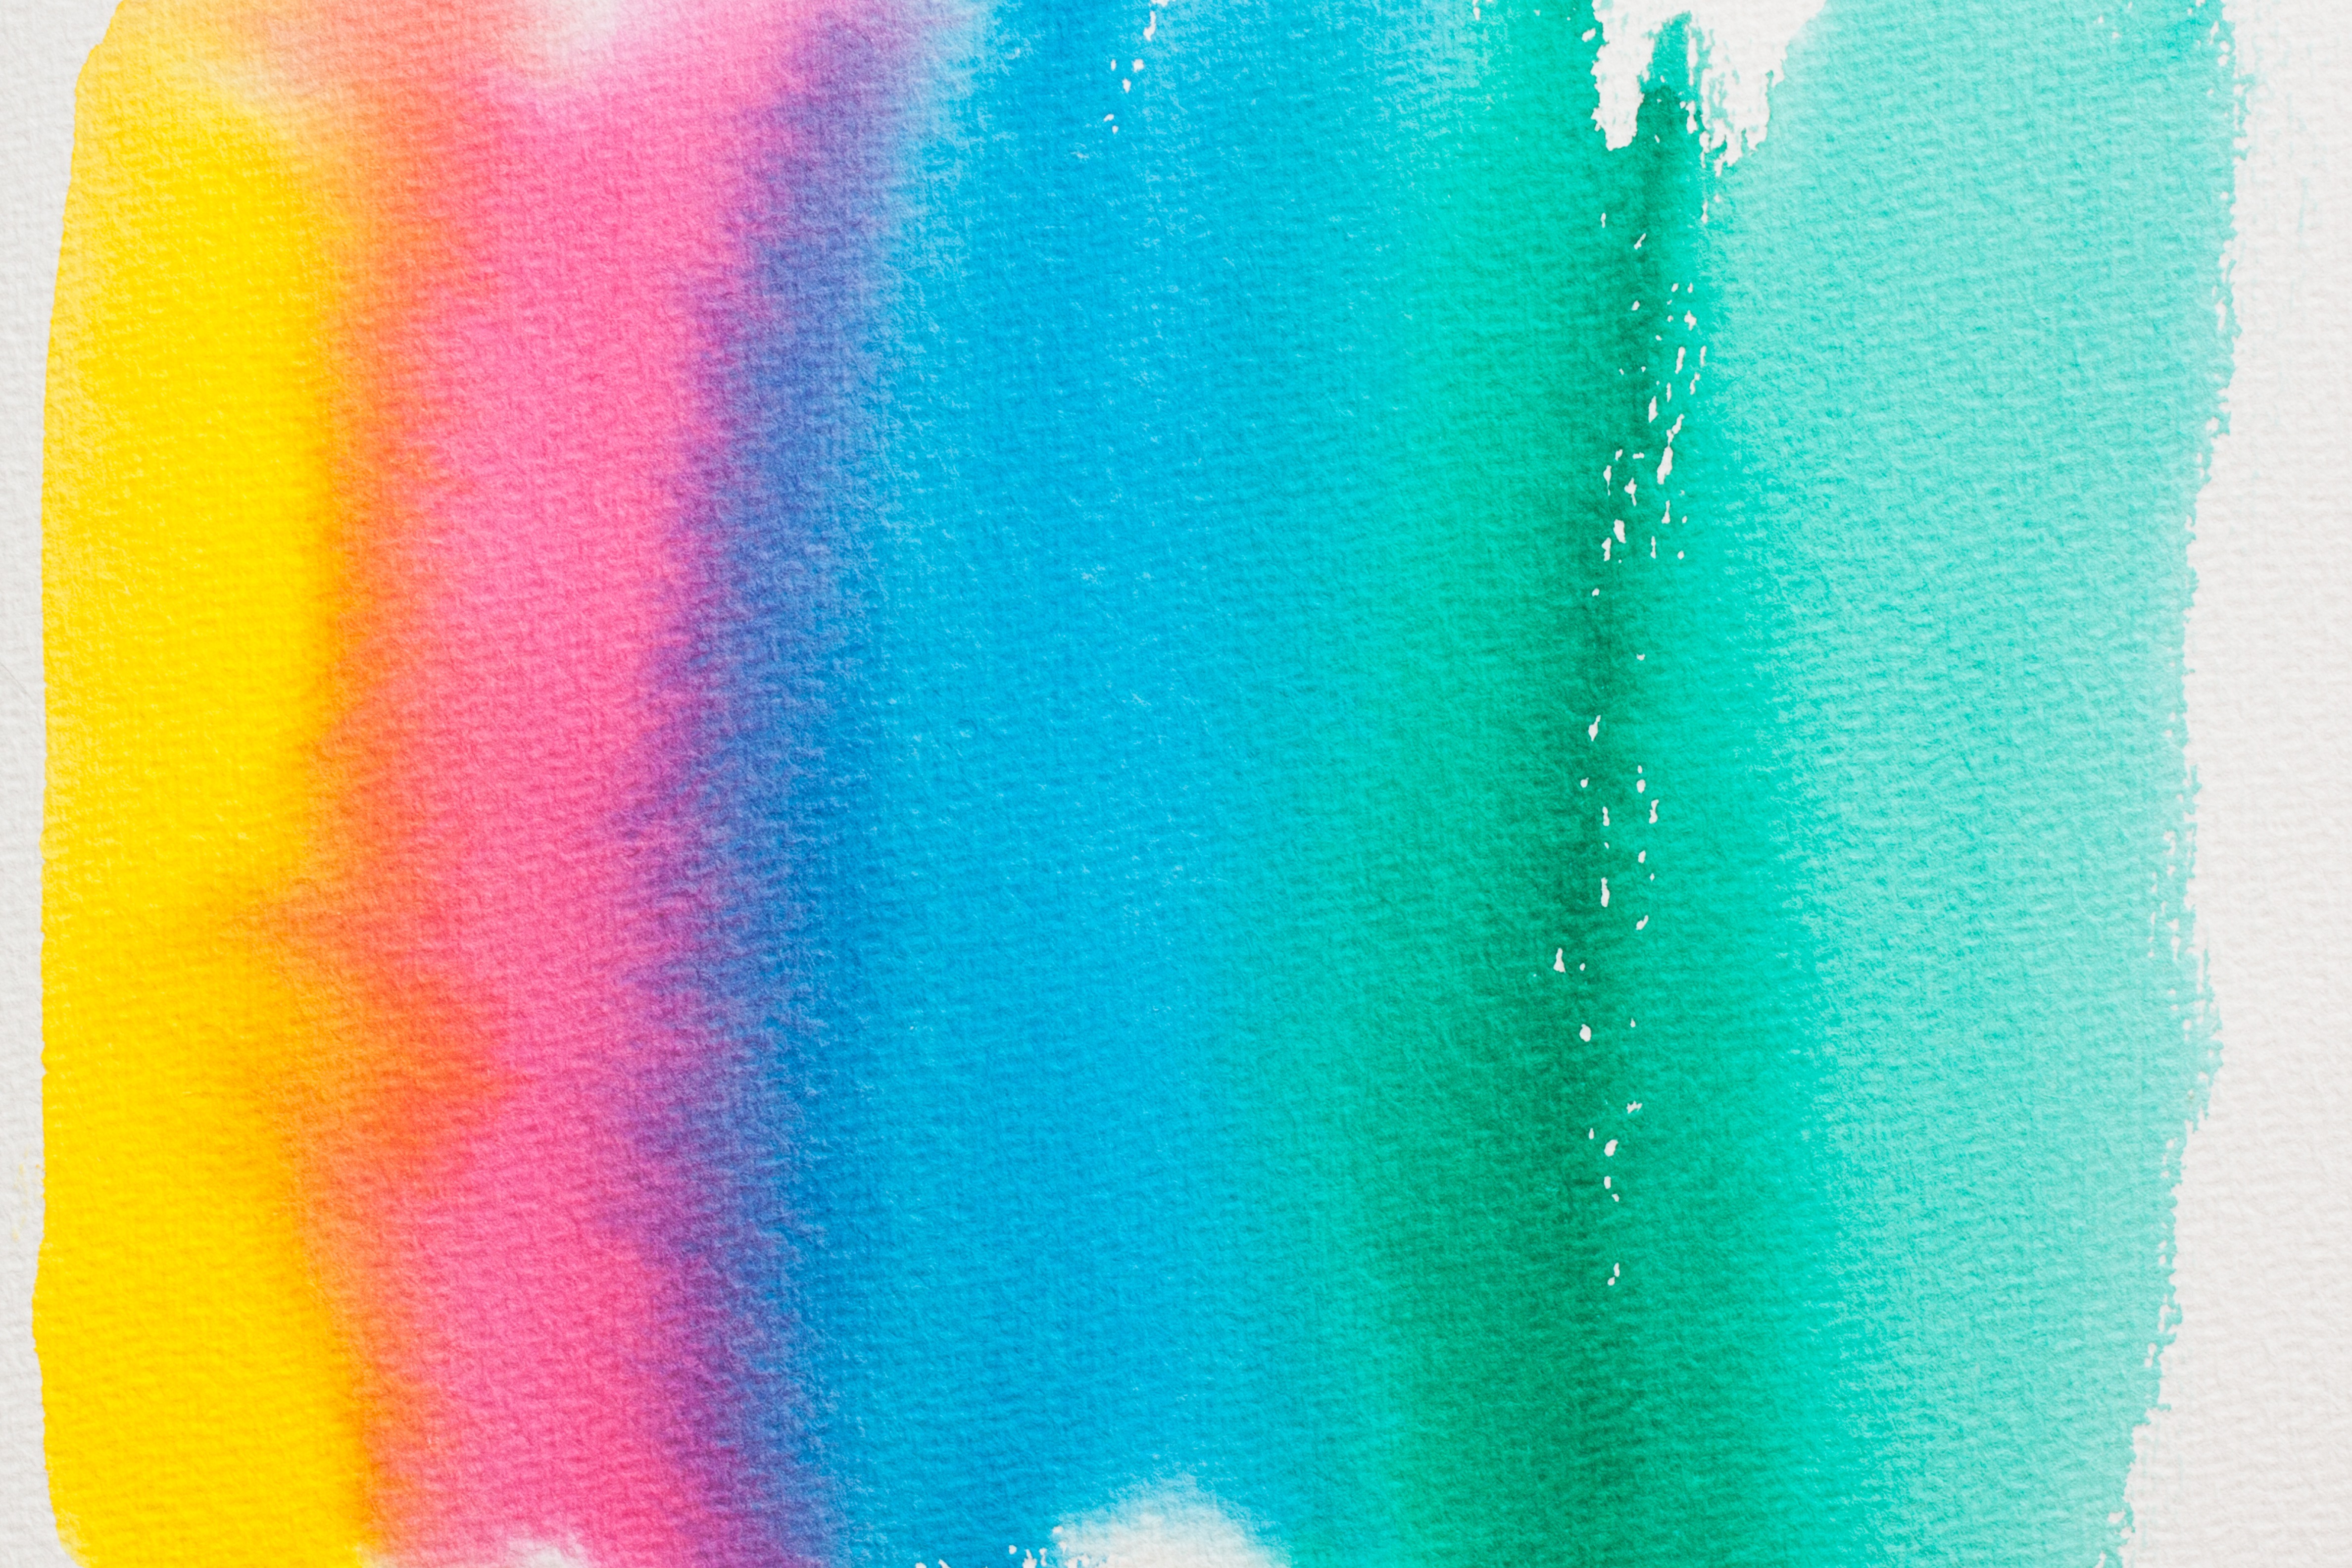
green, color, serene, blue, yellow, pink, material, cheerful, textile, background, aqua, turquoise, image, fund, watercolour, handmade paper, painting technique, soluble in water, color sketch, not opaque